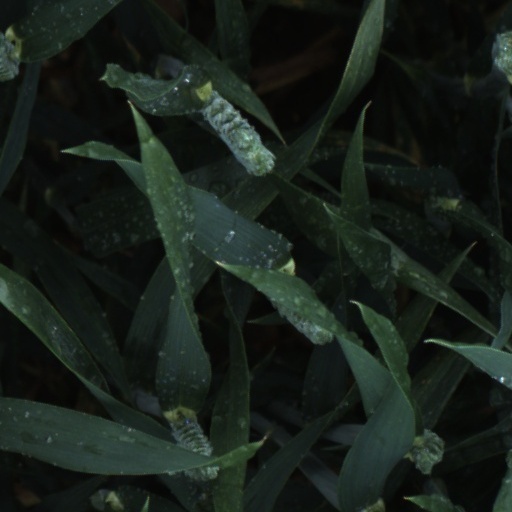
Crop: wheat